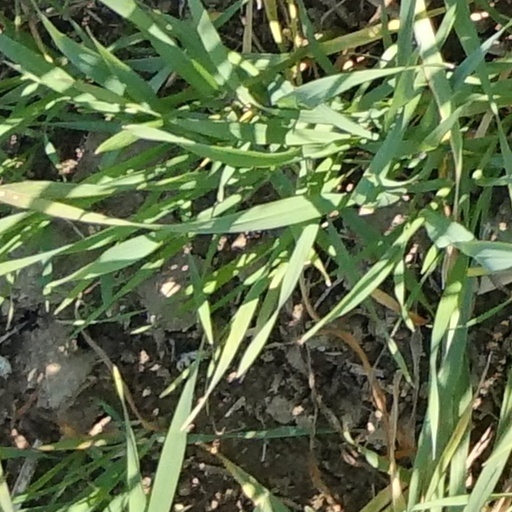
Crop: wheat